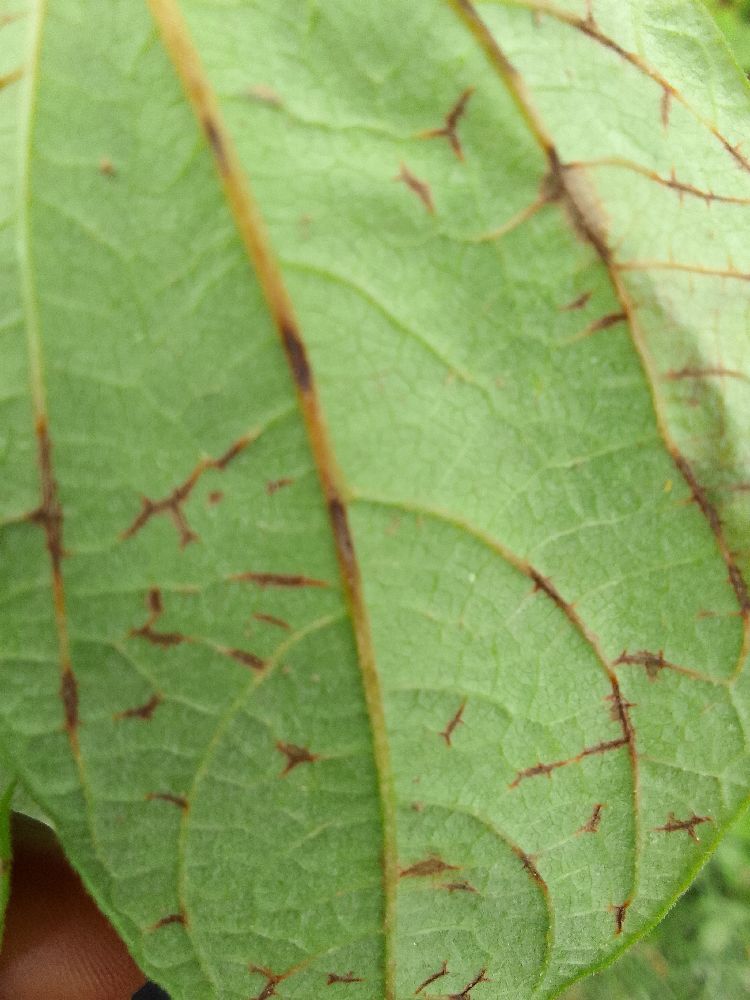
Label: anthracnose